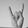
ASL letter: Y